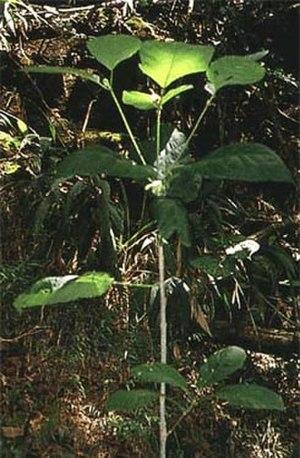
Le kratom, appelé également biak est une espèce de grands arbres qui poussent en Asie du Sud-Est et font partie de la famille des Rubiaceae. Il a été décrit pour la première fois par le botaniste colonial néerlandais Pieter Willem Korthals. Botaniquement, le genre Mitragyna est proche des genres Corynanthe, Cinchona et Uncaria, possédant une biochimie proche. Il appartient aussi à la même famille que le caféier et la plante psychoactive chacruna Psychotria viridis. D'autres espèces de Mitragyna ont un usage médical en Afrique et sont également utilisées pour leur bois de construction.